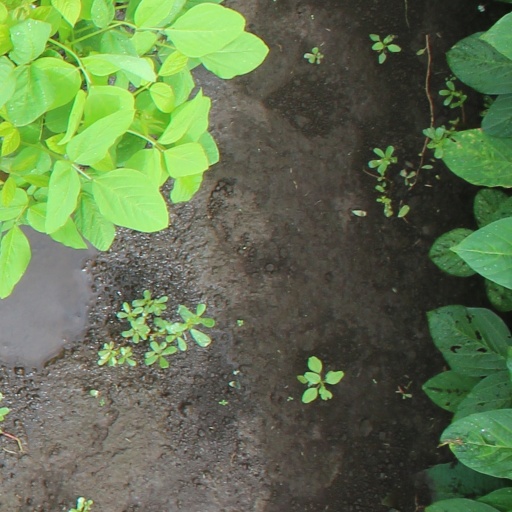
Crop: soybean